Bless Me, Ultima (film)

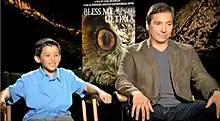
Left to right:Luke Ganalon and Benito Martinez interviewed about "Bless Me, Ultima" by Dulce Osuna in 2013

Shooting was scheduled in the Albuquerque, New Mexico area, and then resumed in Santa Fe for some interiors at Garson Studios on the Santa Fe University of Art and Design campus during the last week in October 2010. Filming wrapped in Santa Fe, New Mexico in late 2010.